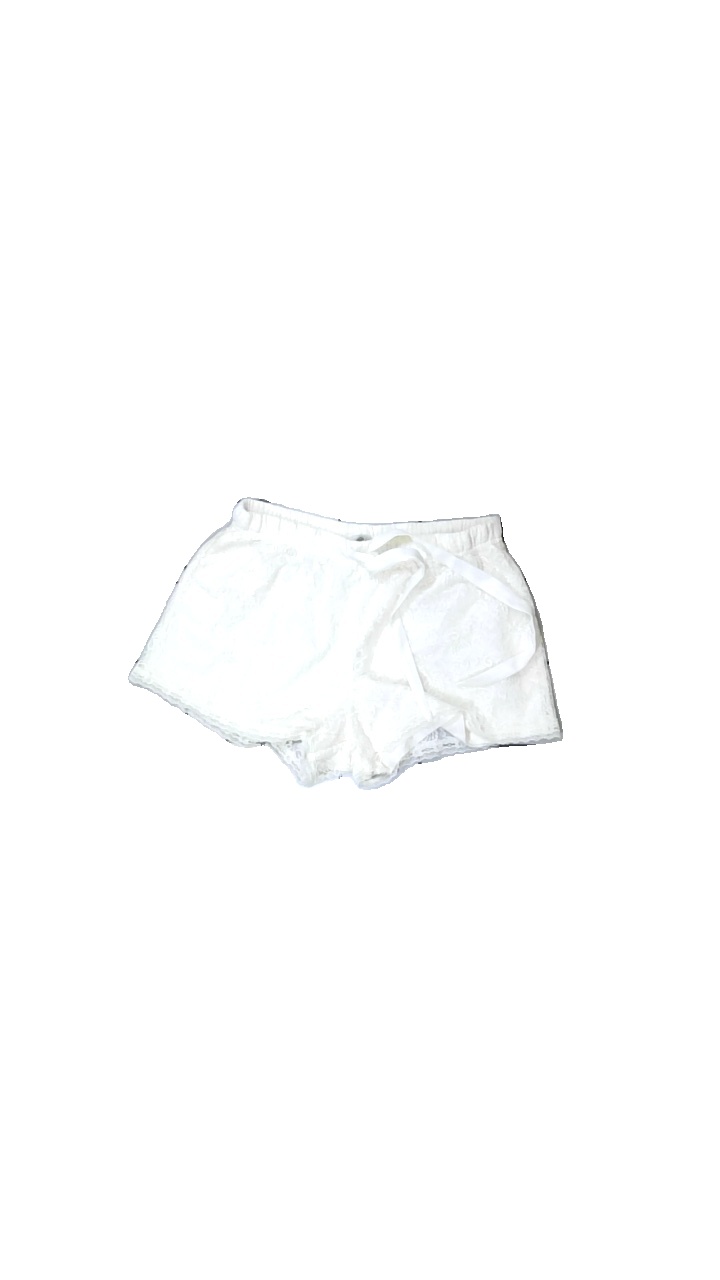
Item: Shorts (Ladies)
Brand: Isabella
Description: Lace shorts
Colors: White
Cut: Cropped
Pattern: Lace
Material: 100% Nylon
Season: Summer
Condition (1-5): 5
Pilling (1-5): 5
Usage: Reuse
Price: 50-100